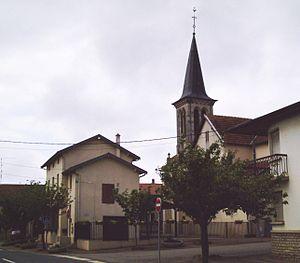
Cerville est une commune française située dans le département de Meurthe-et-Moselle en région Grand Est. Ses habitants sont appelés « Cervillois ».